Staal brothers

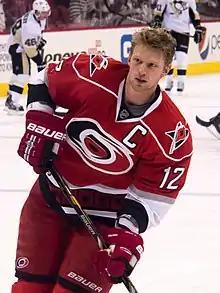
Eric Staal in warm-ups for the Hurricanes in 2013

Eric Staal (born October 29, 1984) is the oldest of the brothers. He played his major junior hockey for the Peterborough Petes of the OHL. Eric was selected second overall in the 2003 NHL Entry Draft by the Carolina Hurricanes. He played his first season after being drafted and was a part of the YoungStars game at the 2004 NHL All-Star Game. On June 19, 2006, Eric lifted the Stanley Cup with his teammates as they defeated the Edmonton Oilers in game 7 of the 2006 Stanley Cup Finals. Eric was named captain of the Hurricanes on January 20, 2010. He became the fifth captain of the Hurricanes since their move to North Carolina from Hartford. Eric competed for Team Canada at the 2010 Winter Olympics, winning an Olympic gold medal. For the 2011 NHL All-Star Game, hosted in Raleigh, Eric was chosen as one of the captains. On February 28, 2016, just before the trade deadline, Eric was traded to the New York Rangers where he joined his brother Marc. After an unsuccessful stint with the Rangers, Staal concluded his contract and as a free agent signed a three-year contract with the Minnesota Wild on July 1, 2016. In 2020, he was traded to the Buffalo Sabres. In 2021, he was traded to the Montreal Canadiens. In 2022, he was the captain of Team Canada in the 2022 Winter Olympics in Beijing. He last played in 2023 for the Florida Panthers, before retiring in 2024 after signing a one-day contract with Carolina. The Hurricanes announced that they will retire his #12 jersey on January 12, 2025 during the 2024–25 season.